Game Boy accessories

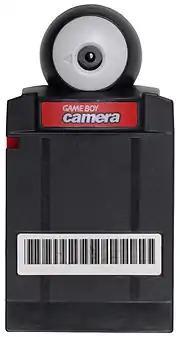
The Game Boy Camera was a rudimentary digital camera.

The Game Boy Camera and Game Boy Printer (Pocket Camera and Pocket Printer in Japan) are accessories for the Game Boy handheld gaming system and were released in 1998. The camera can take basic, often grainy, black-and-white digital images using the four-color palette of the Game Boy system. The printer utilizes thermal paper to "burn" saved images, making a hard copy. There are also several minigames built into the camera itself. A picture of the player's face is used as an avatar in the minigames. Both accessories were marketed by Nintendo as light-hearted entertainment devices in all three major video game regions of the world: Japan, North America, and Europe. The former N64 Magazine went so far as to dedicate a monthly section to the devices.